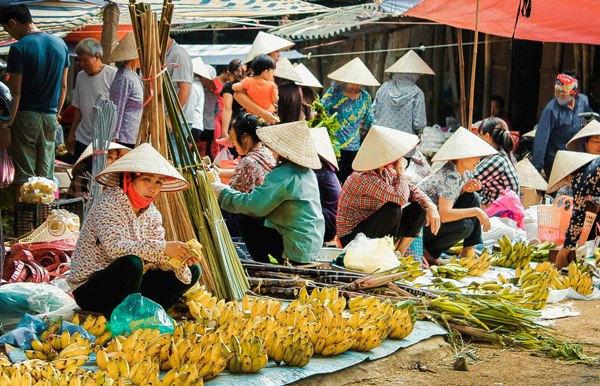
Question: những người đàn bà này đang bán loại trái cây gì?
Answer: chuối